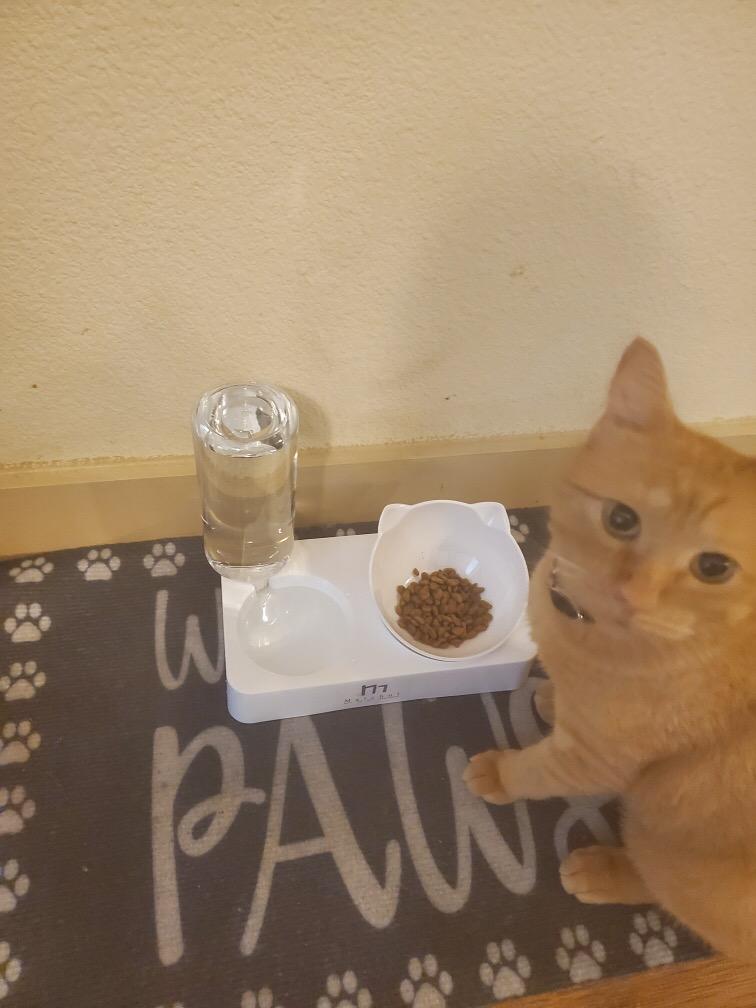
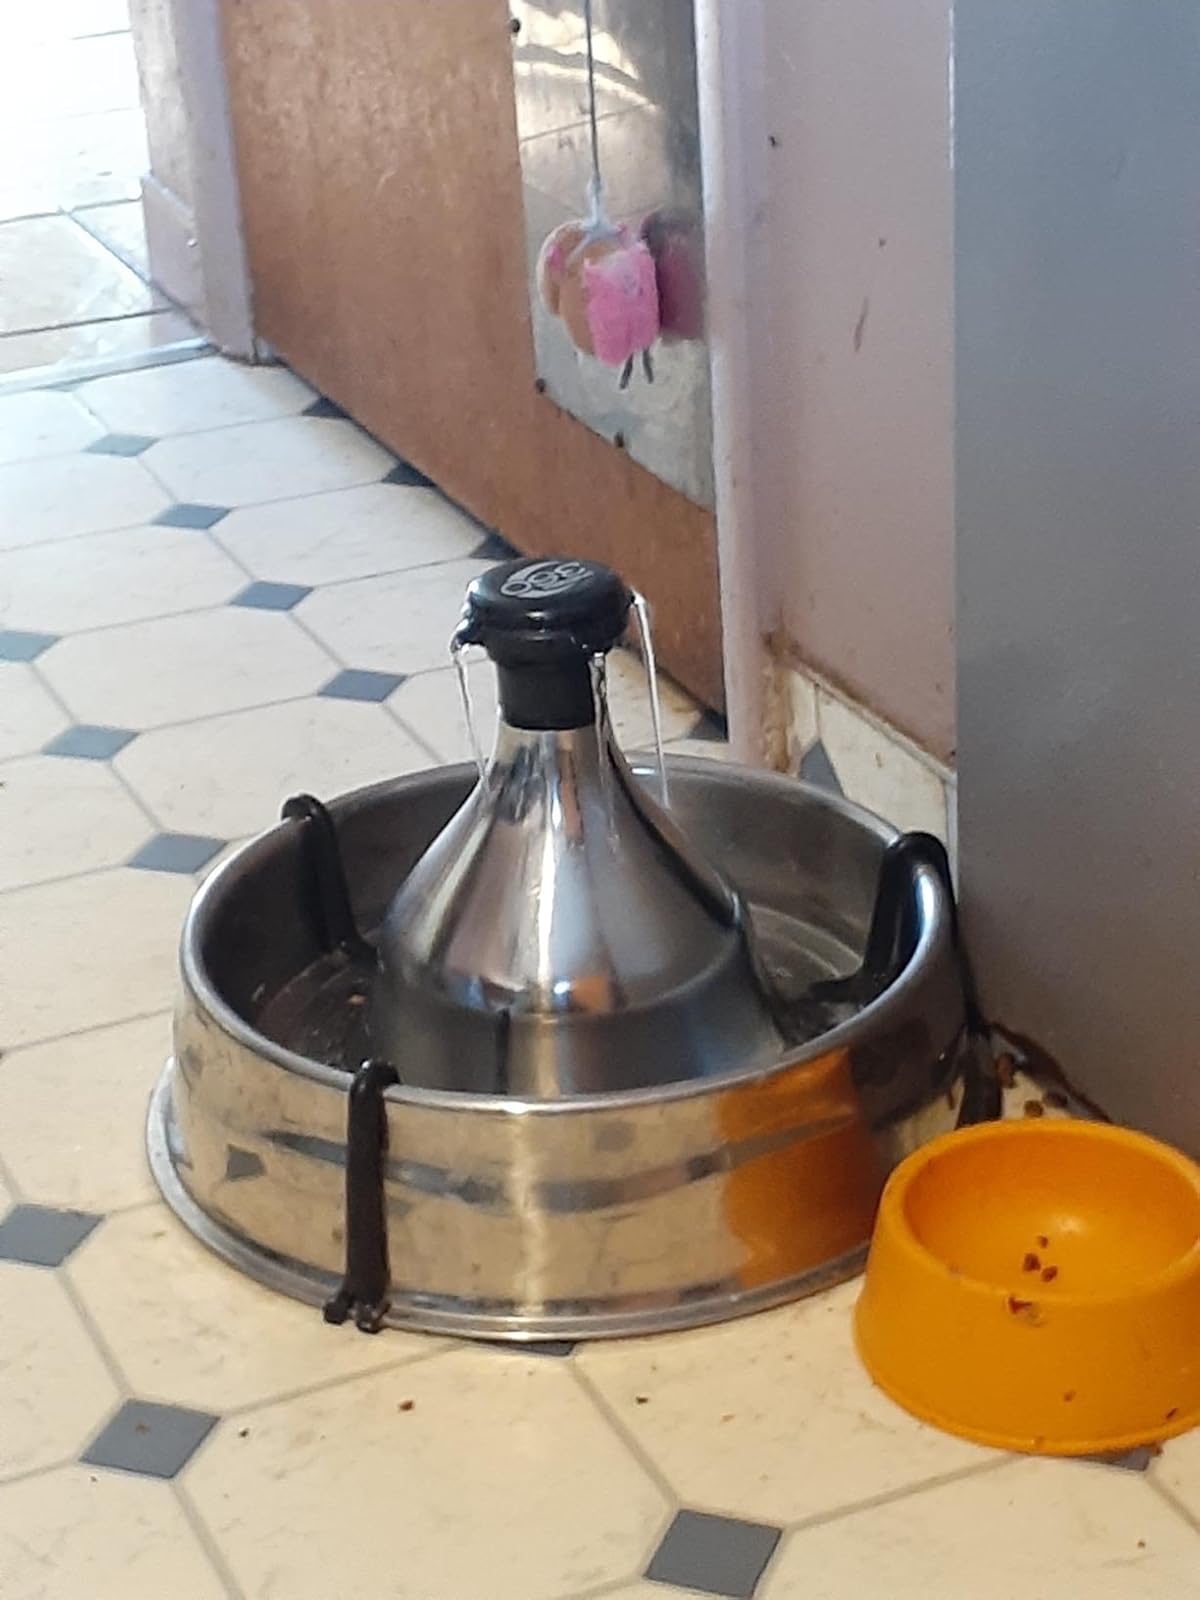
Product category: items_bowl
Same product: no